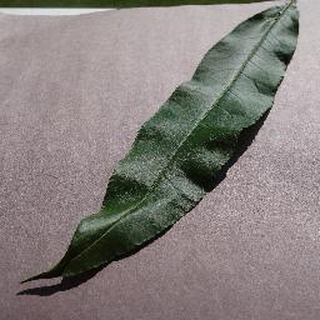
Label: healthy_peach